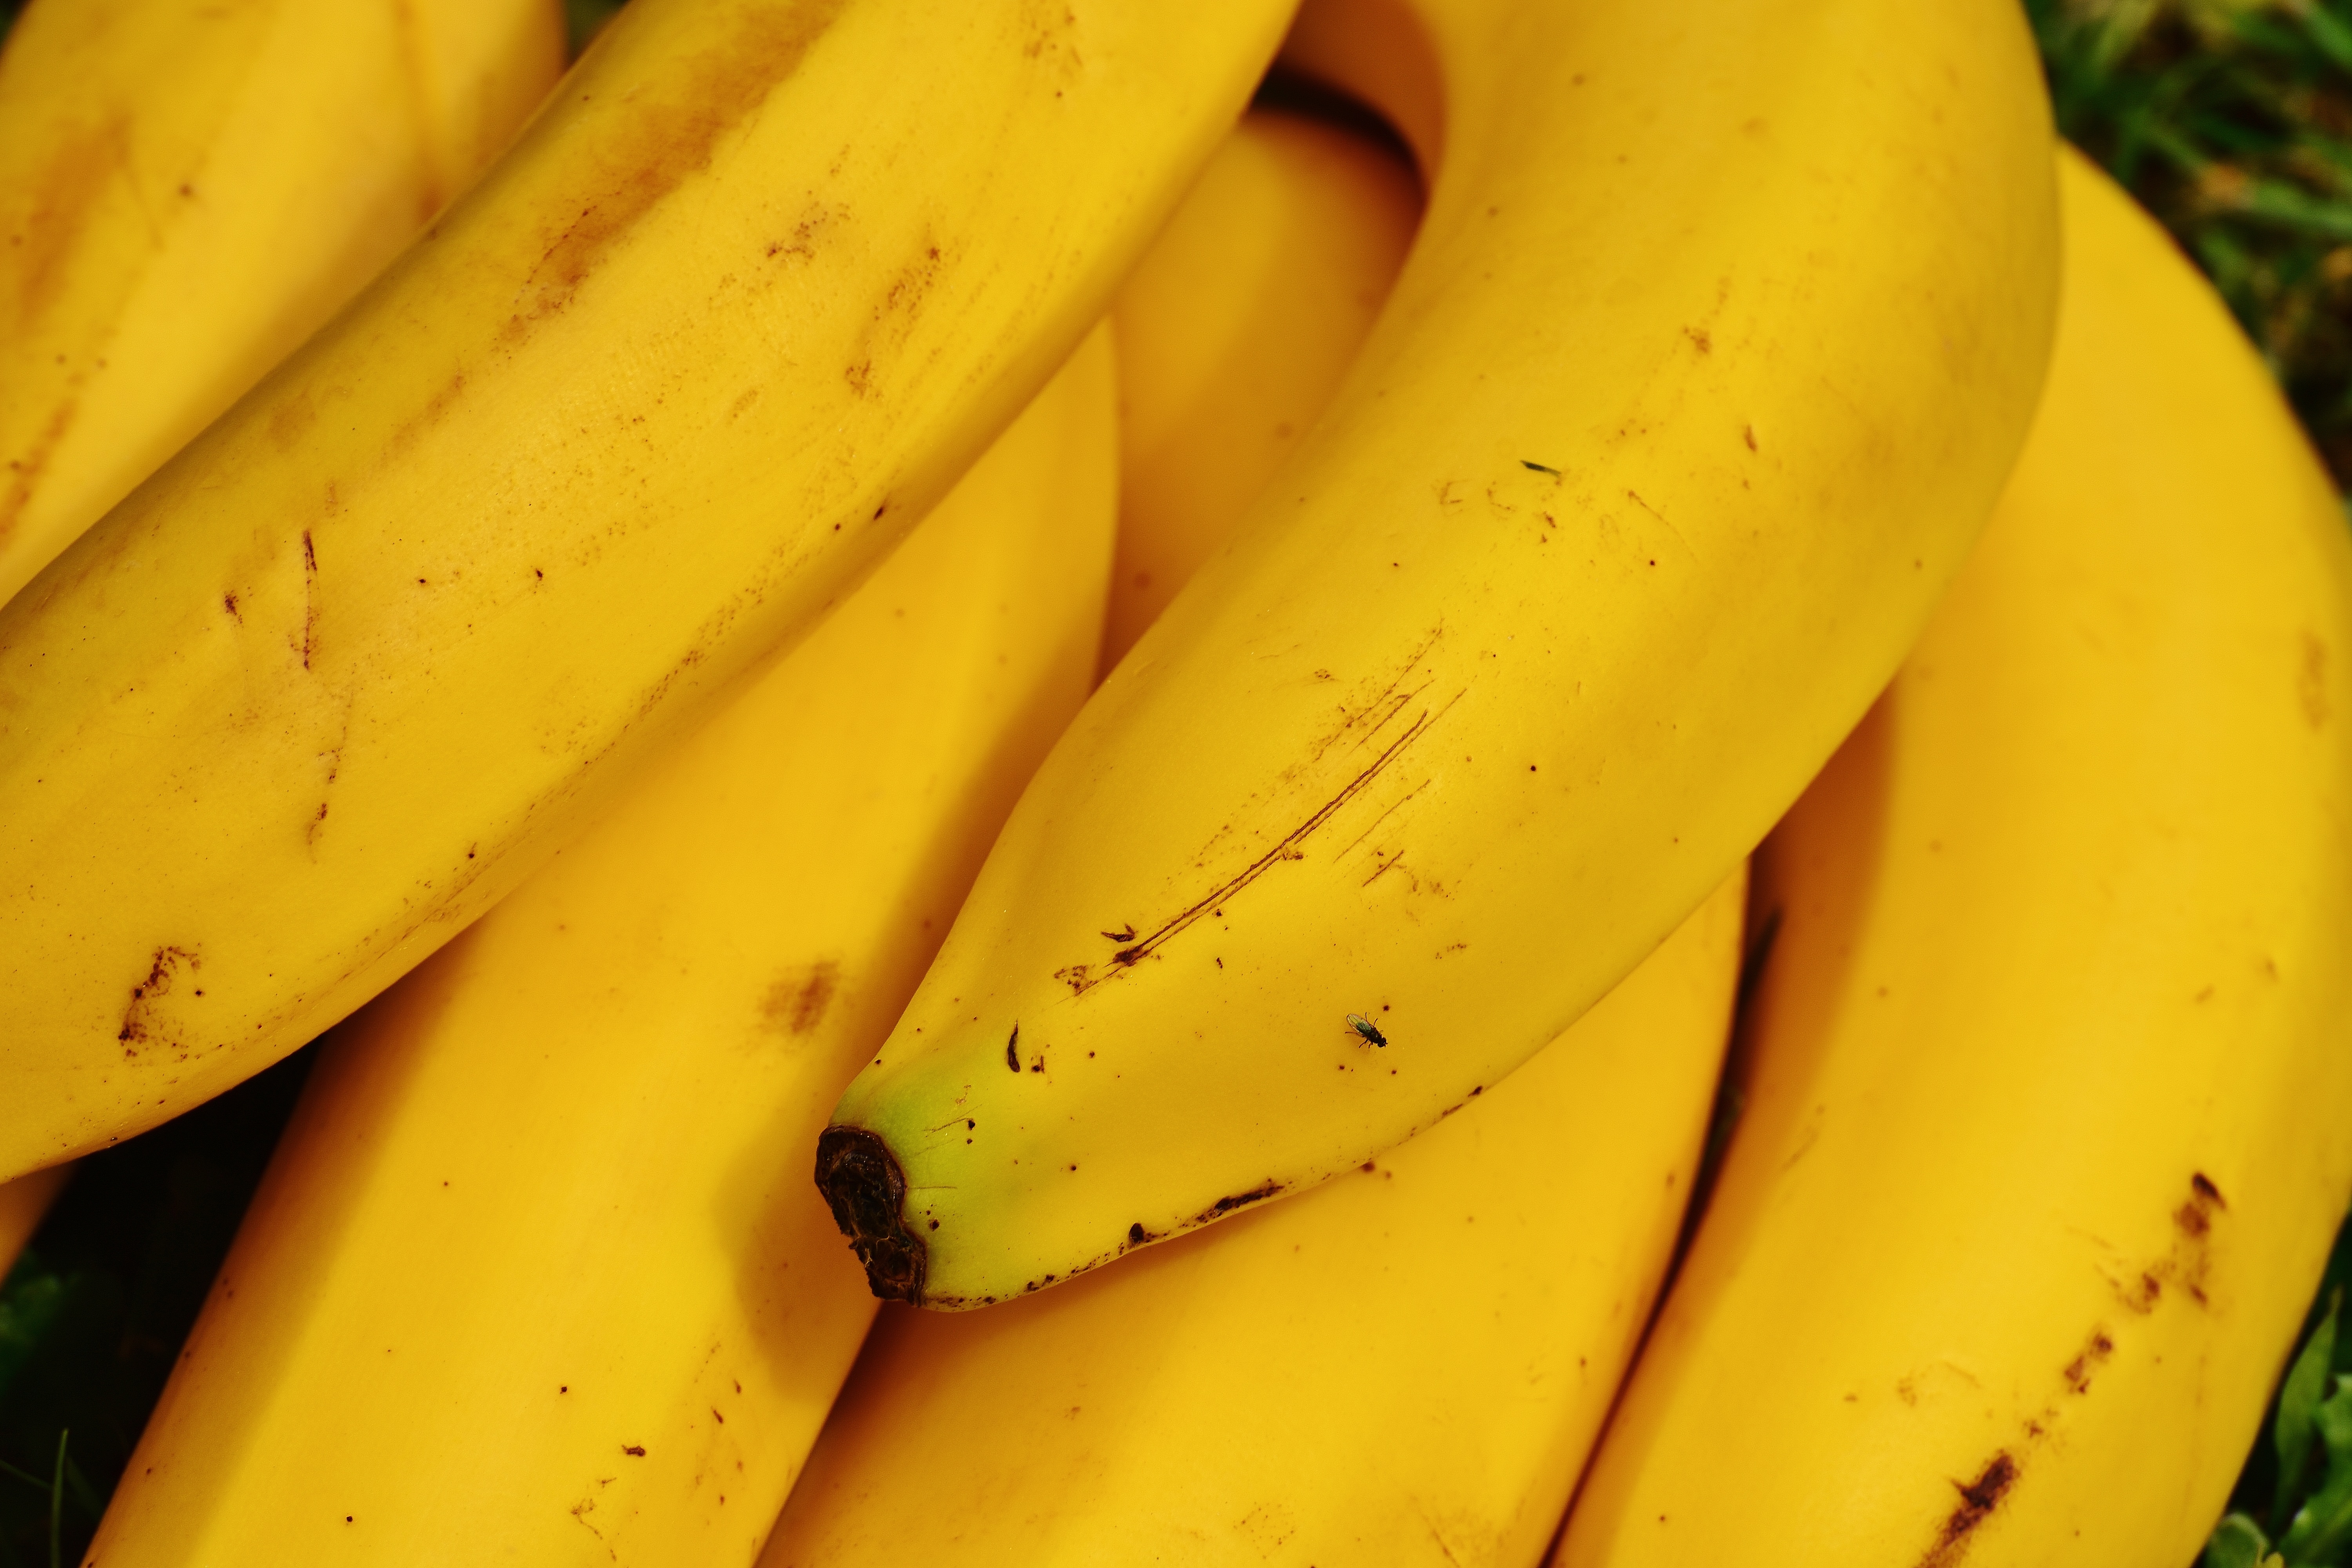
nature, plant, fruit, ripe, food, produce, vegetable, yellow, banana, healthy, close, bananas, fruits, frisch, banana peel, flowering plant, land plant, banana family, cooking plantain